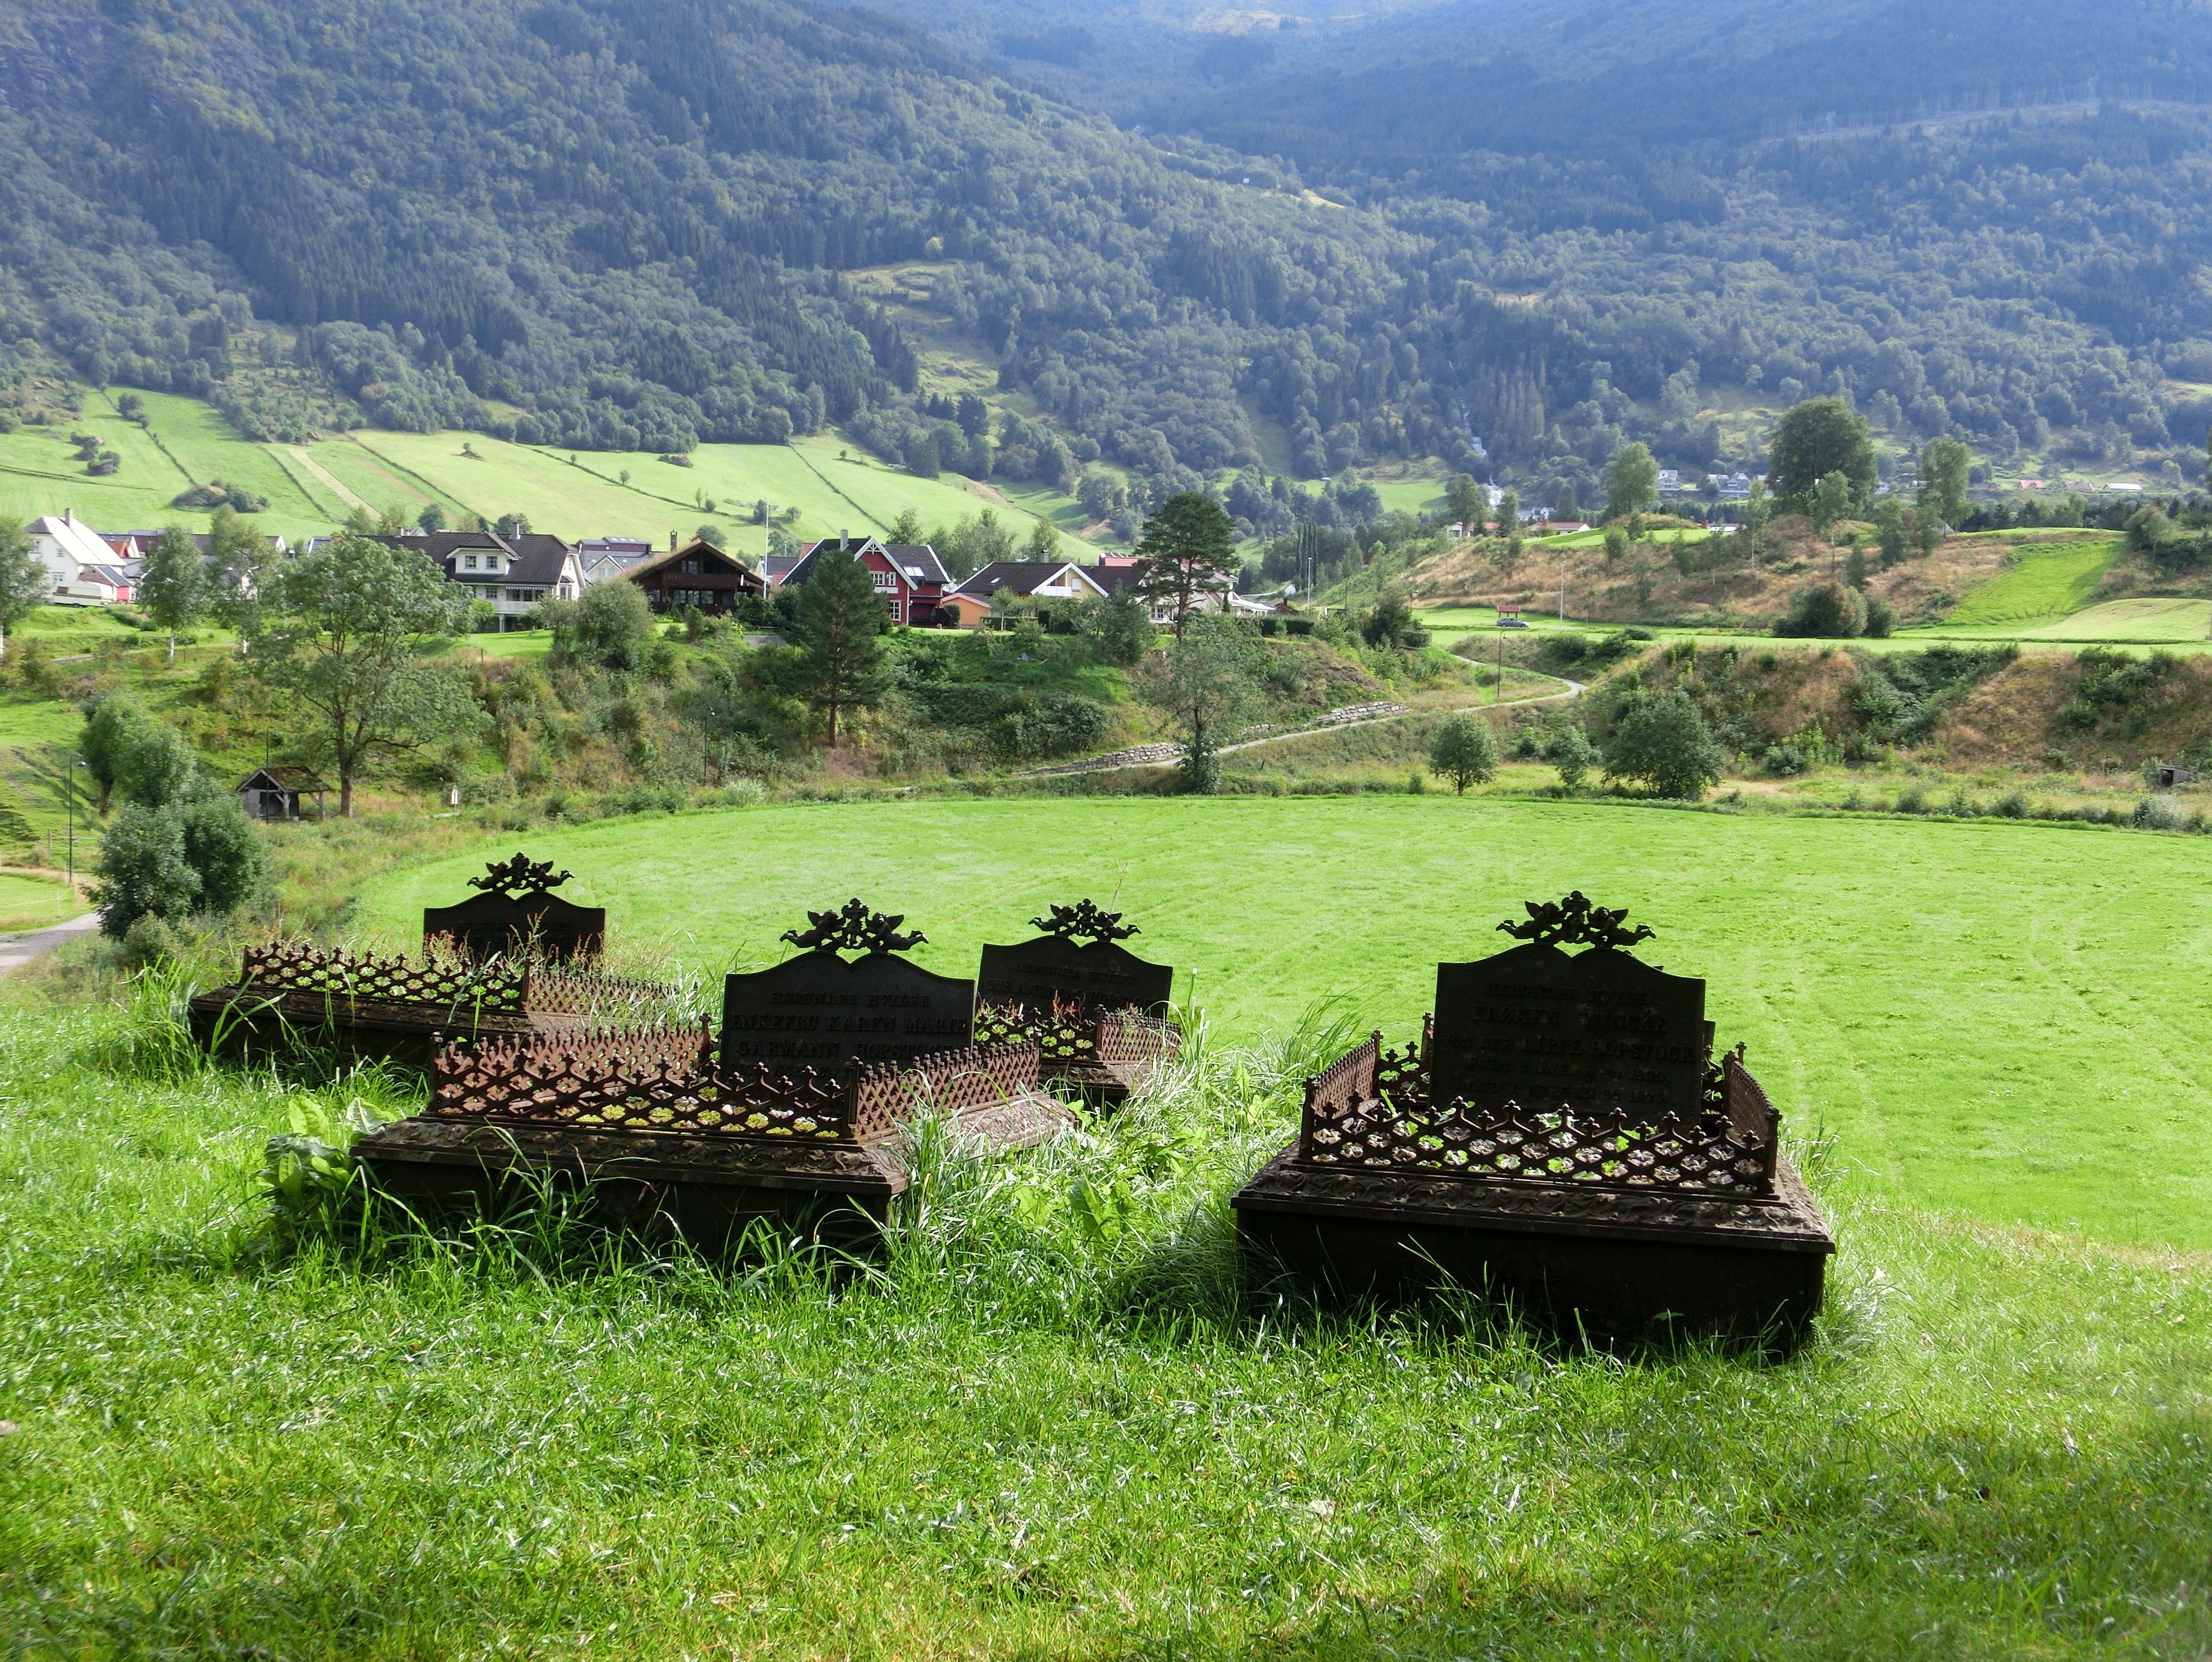
nature, grass, mountain, field, farm, meadow, hill, flower, old, valley, mountain range, village, cemetery, agriculture, tombstone, lonely, mountains, plateau, christianity, graves, historically, ecosystem, norway, rural area, geographical feature, mountainous landforms